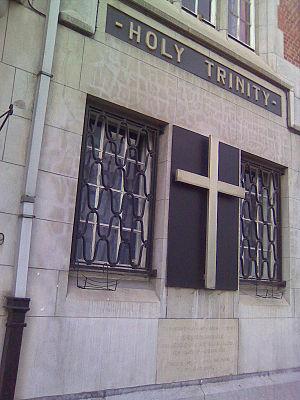
La pro-cathédrale de la Sainte-Trinité est un édifice religieux anglican sis à Ixelles. Construite à la fin du XIXe siècle elle relève du diocèse anglican de Gibraltar dont elle est une des deux pro-cathédrales.